Dahan (TV series)

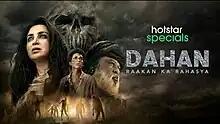

Dahan: Raakan Ka Rahasya (also known as Bhay) is an Indian Hindi-language supernatural horror television series directed by Vikranth Pawar, it stars Tisca Chopra, Saurabh Shukla, Rohan Joshi, Rajesh Tailang in an ensemble cast of actors. The series premiered on Disney+Hotstar on 16 September 2022. It became the most watched series on OTT by October 2022.